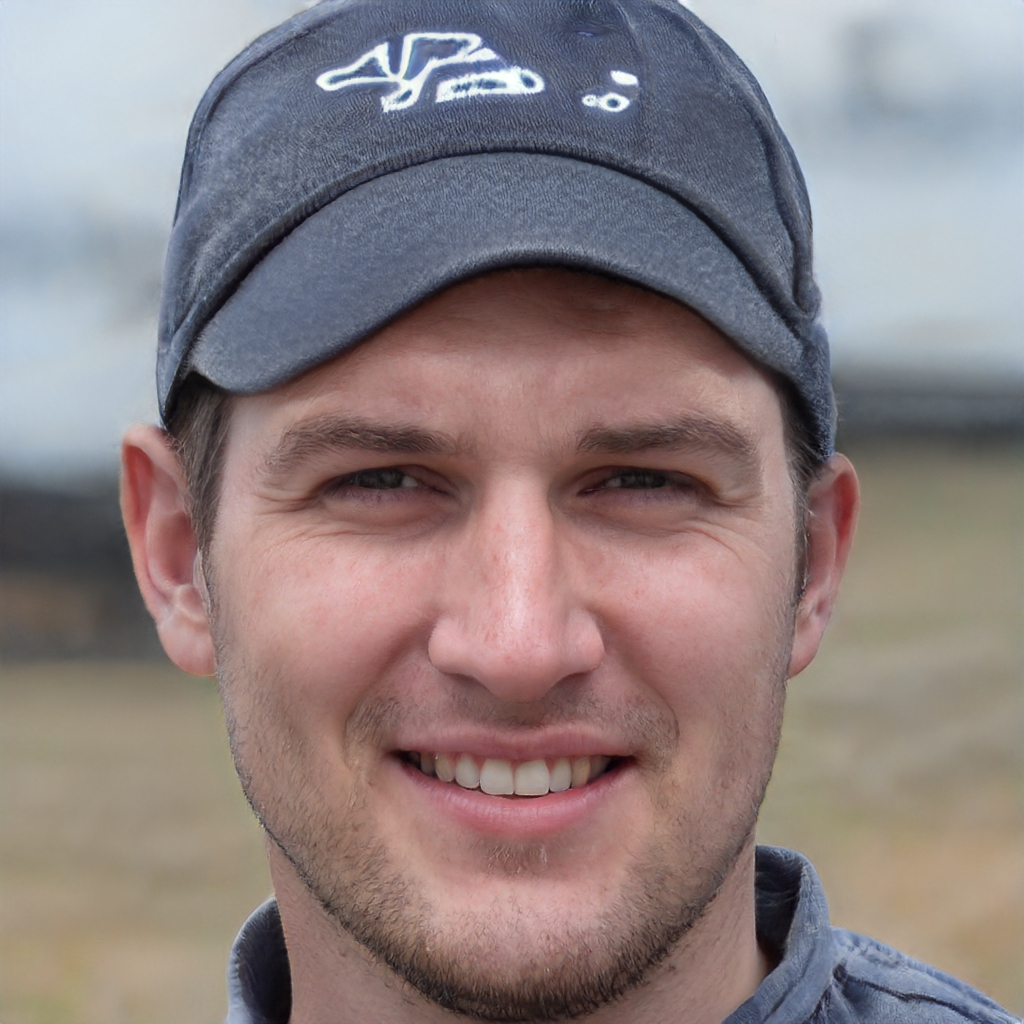
Label: Colored